Whittier Narrows

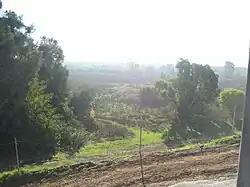
View north of the Whittier Narrows Dam

The Whittier Narrows Recreation Area is a multi-use facility, mostly in an unincorporated part of Los Angeles County, containing North Lake, Center Lake, and Legg Lake (where radio-controlled model speedboats may be operated), a rifle and pistol shooting range, numerous softball and soccer fields with picnic tables, a paved airstrip for radio-controlled hobby aircraft, a tether car race track, a USA BMX race track, and a connector trail between the Class I Rio Hondo bicycle path and the San Gabriel River bicycle path.